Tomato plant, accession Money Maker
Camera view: vertical (180 deg); turntable rotation: 180 degrees
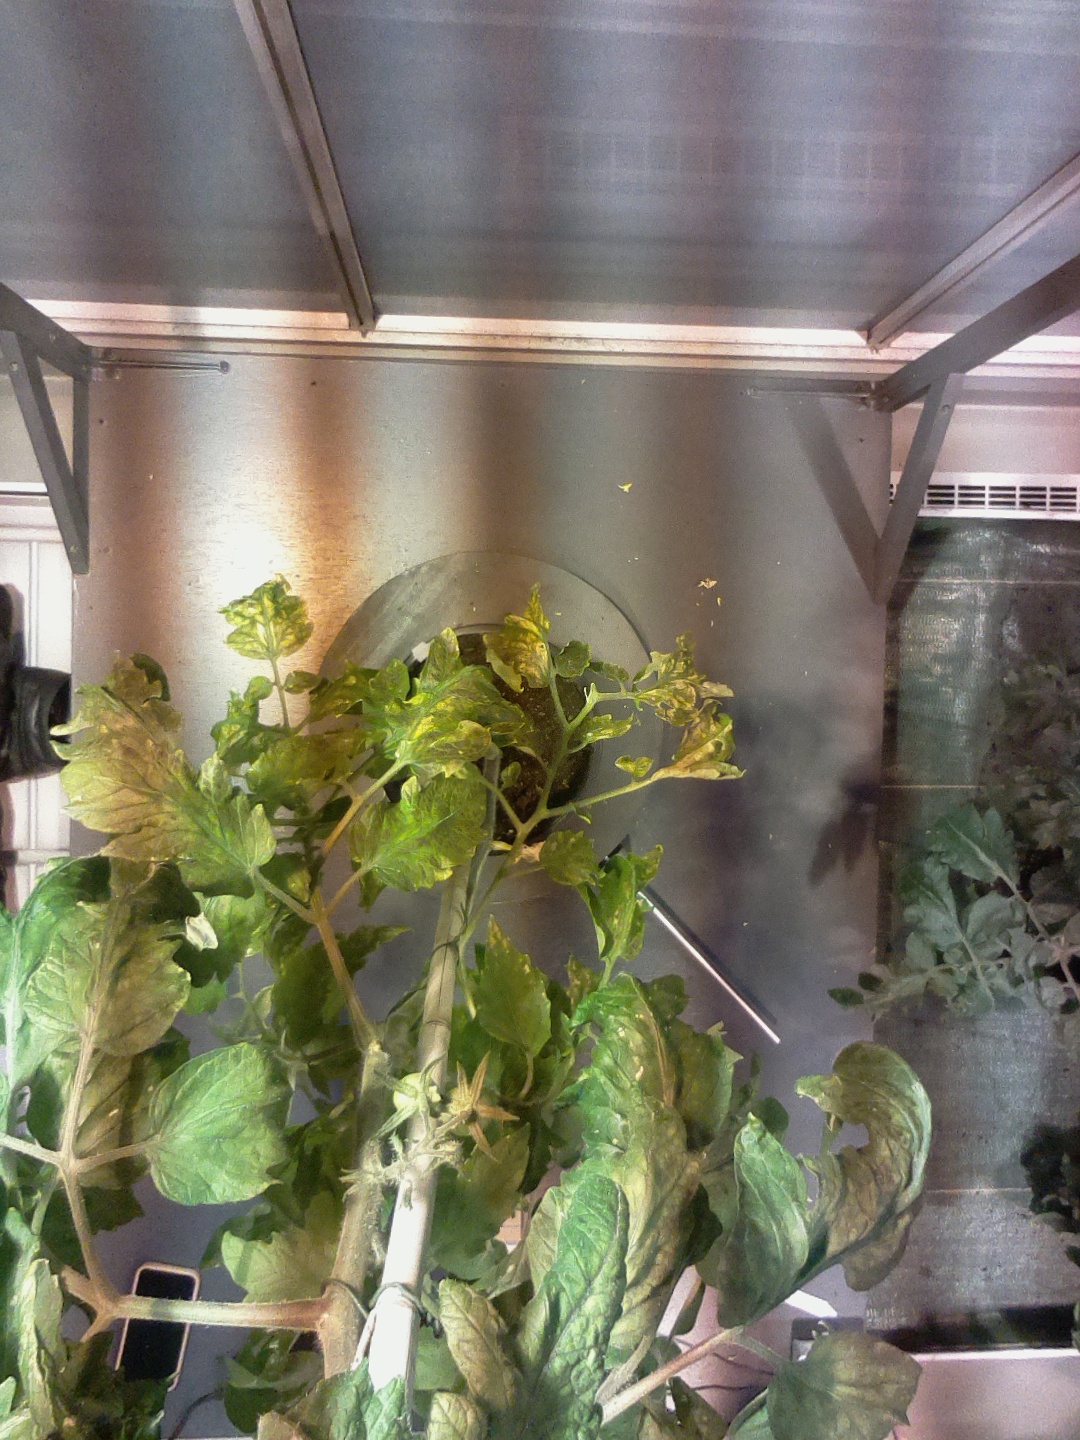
BBCH growth stage 71: 10%-20% of final fruit size